Mobile shelving

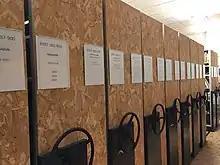
Manual mobile shelving (Leiden Law Library)

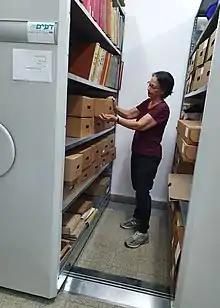
Archivist retrieves files from mobile storage rack at Kibbutz Lohamei HaGeta'ot, Israel

Mobile storage systems are usually constructed with a rotary handle on the exterior accessible face. When rotated, the handle operates the mechanism which winds the single, connected, filing unit either left or right, depending on a clockwise or counter-clockwise rotation of the handle. In an office, for example, several stacks of movable filing cabinets may be accommodated in a limited space.